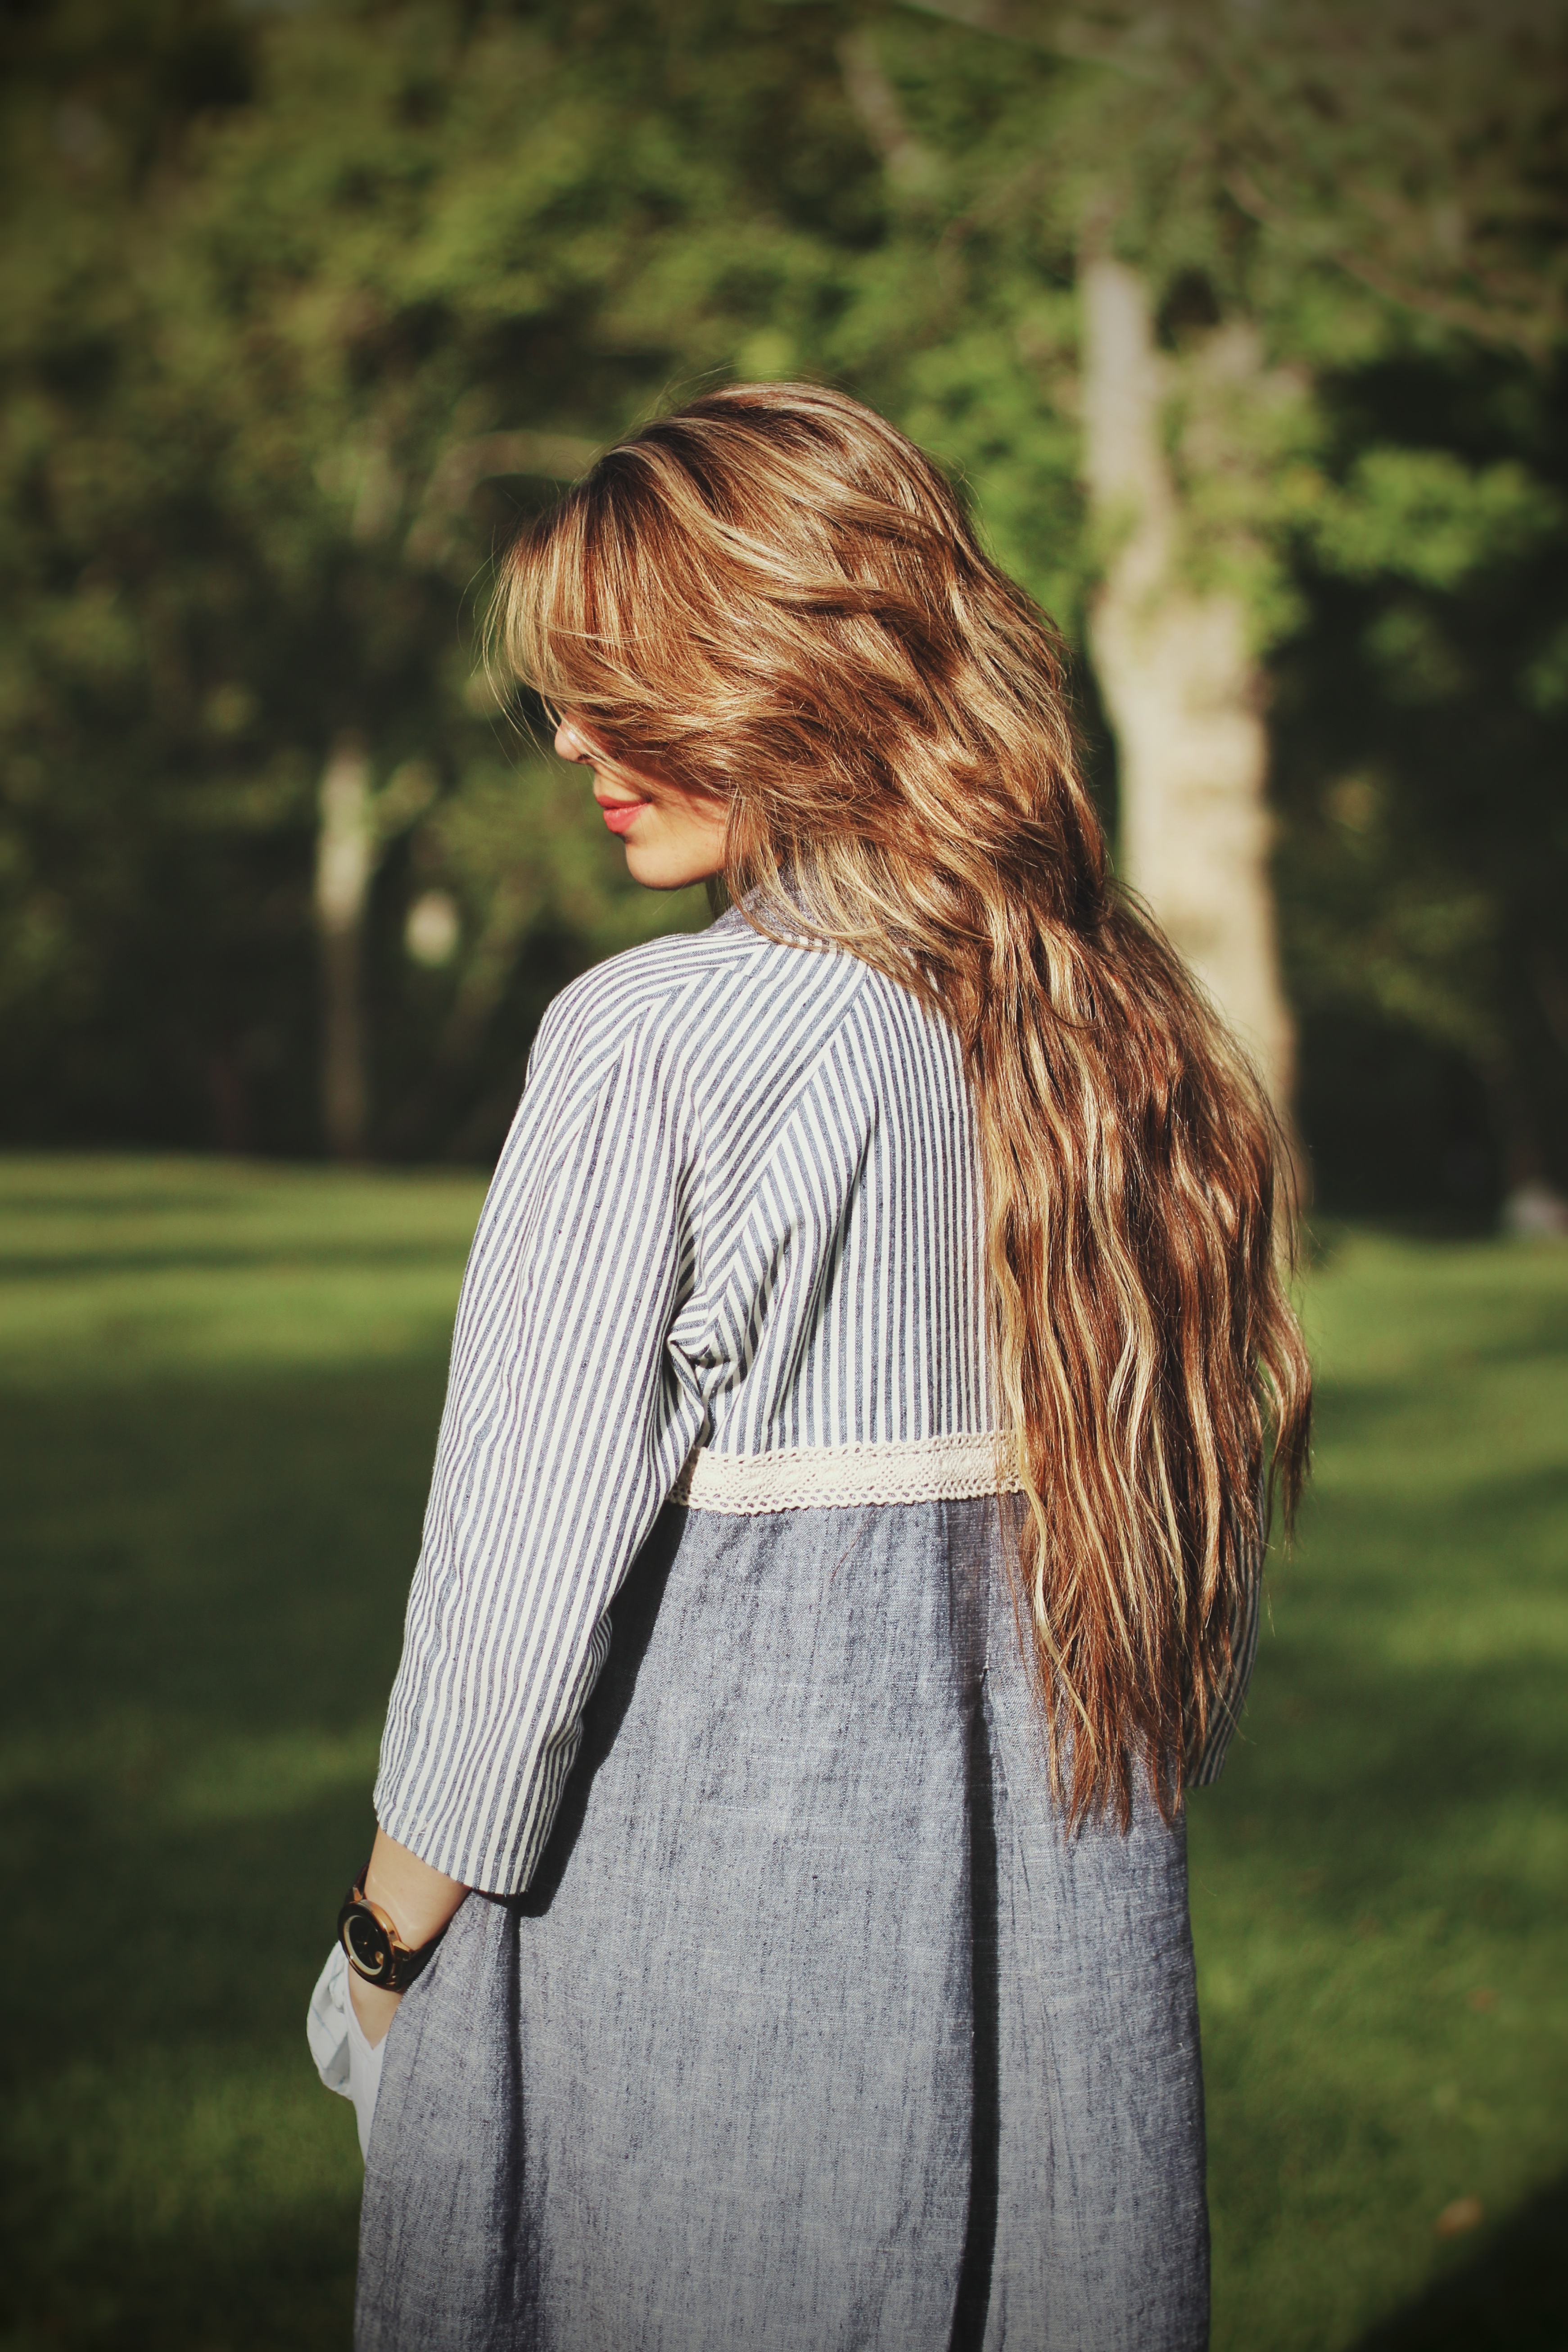
hair, fur, spring, fashion, clothing, jacket, outerwear, hairstyle, long hair, textile, dress, blond, photo shoot, brown hair, portrait photography